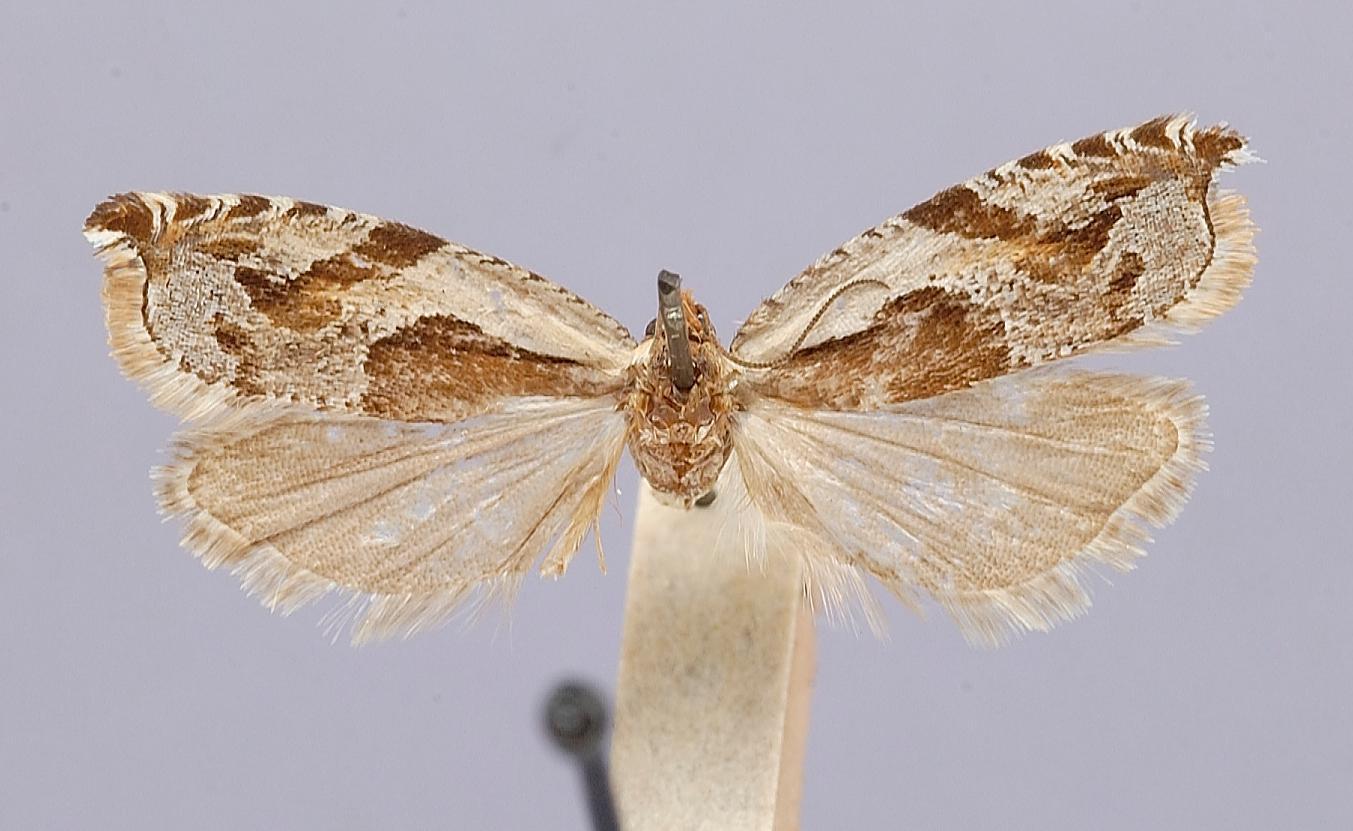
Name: Anchylopera simuloides sierrae
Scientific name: Anchylopera simuloides sierrae McDunnough, 1955
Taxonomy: Animalia, Arthropoda, Insecta, Lepidoptera, Tortricidae
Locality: Mineral King, Tulare, California, United States
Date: "June 24-30"